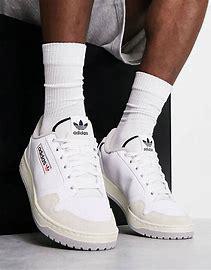
Brand: Adidas
Model: NY 90